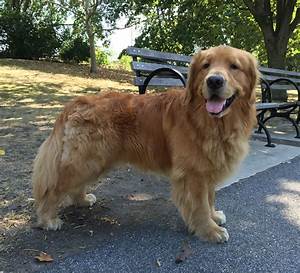
Label: dog